Juan Ruiz de Apodaca, 1st Count of Venadito

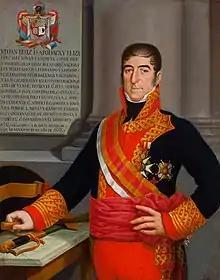
Ruiz de Apodaca as viceroy of New Spain.

Juan José Ruiz de Apodaca y Eliza, 1st Count of Venadito, OIC, OSH, KOC (3 February 1754 – 11 January 1835) was a Spanish Navy officer, nobleman and colonial administrator who served as the viceroy of New Spain from 20 September 1816 to 5 July 1821 during the Mexican War of Independence.